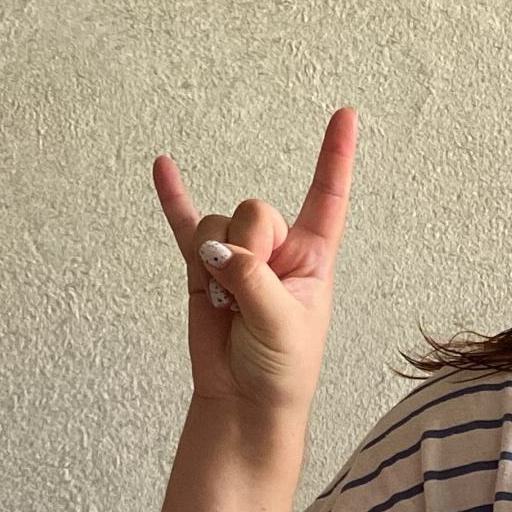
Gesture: rock